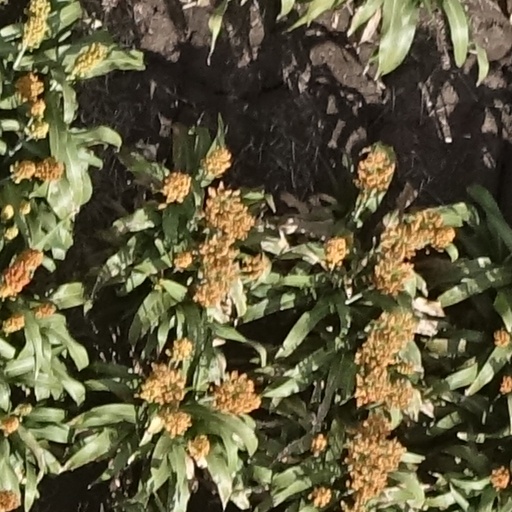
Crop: sorghum